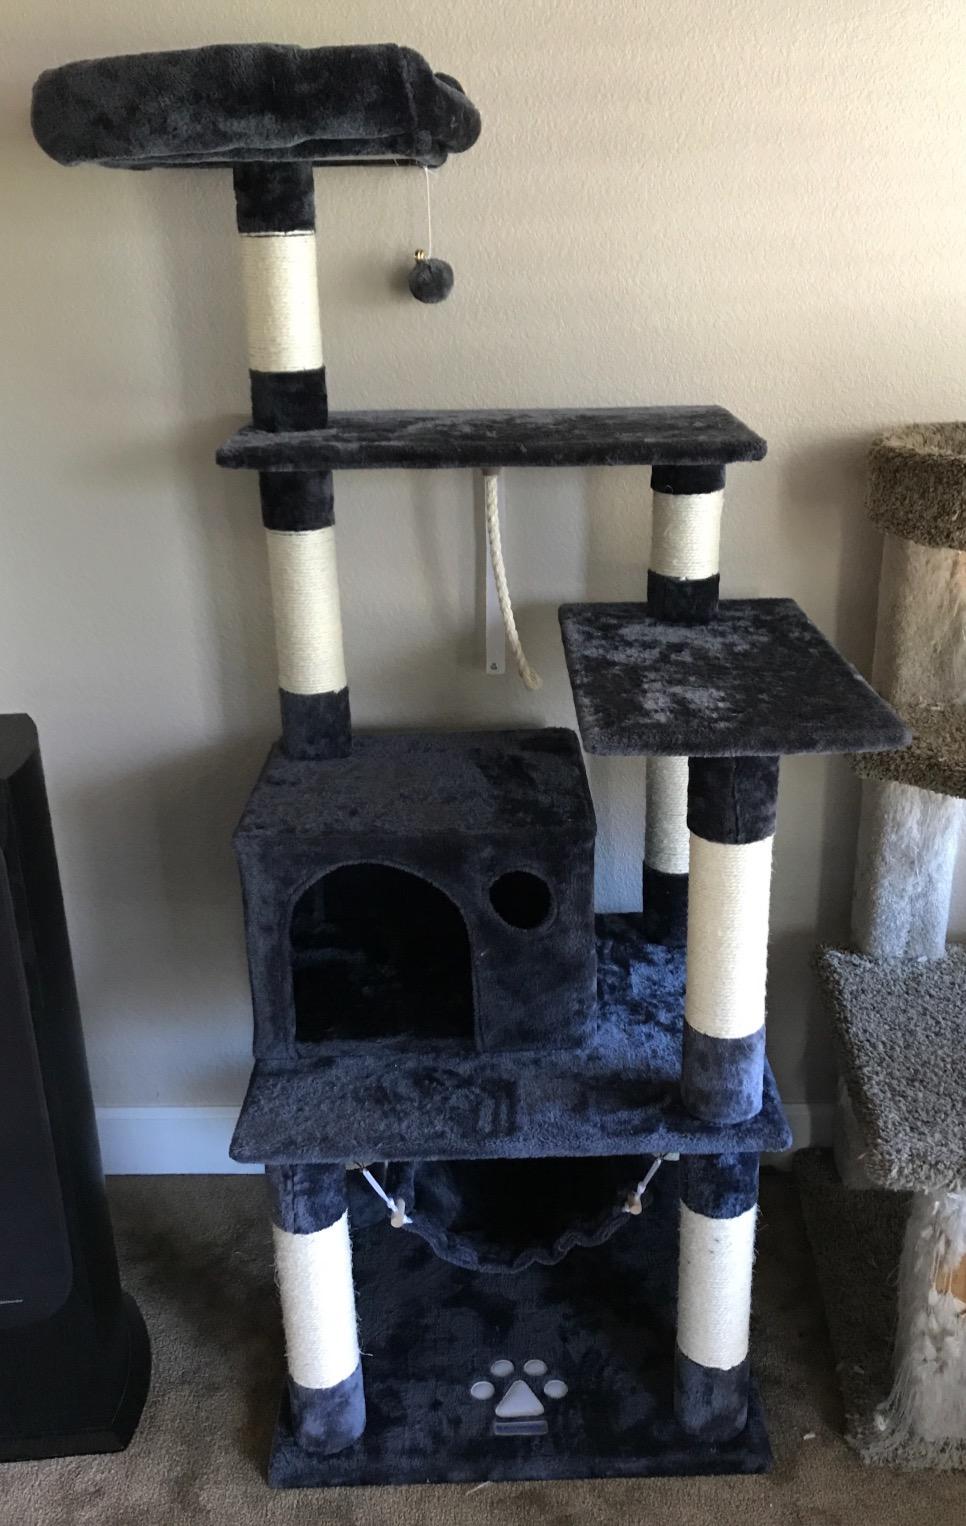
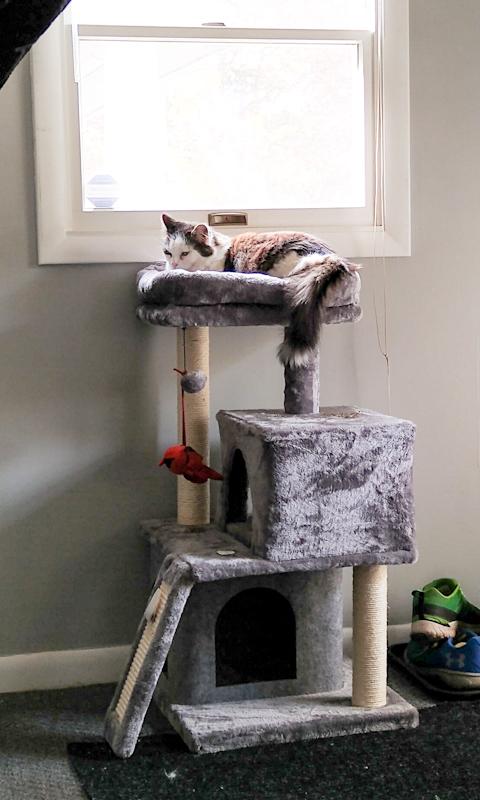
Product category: items_cat tree
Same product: no